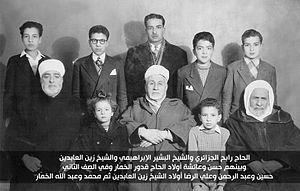
Mohamed_El_Ibrahimi_et_Zine_El_Abidine_Ben_Hasine_Ettunsi العربية: من اليمين إلى اليسار الحاج رابح الجزائري و محمد البشير الإبراهيمي مع زين العابدين بن الحسين التونسي وأبناؤهم في الأعلى